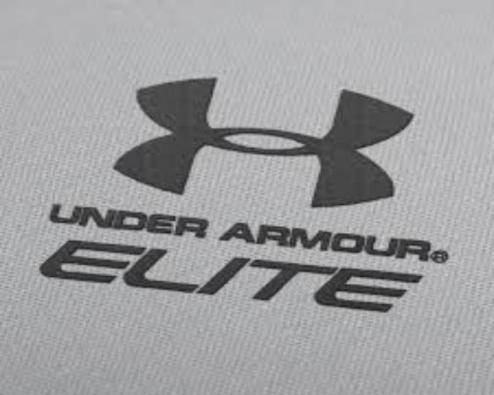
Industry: Clothes